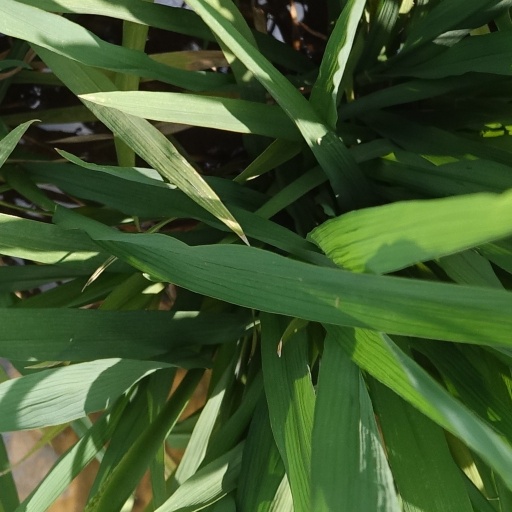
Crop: rice